Semporna

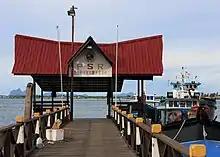
Jetty to "Sipadan" island resort.

Semporna is located at the tip of Semporna Peninsula around Lahad Datu Bay (also known as Darvel Bay), and is visited by tourists as a base for scuba diving or snorkelling trips to Pulau Sipadan (Sipadan Island), some 36 kilometres southeast of town.